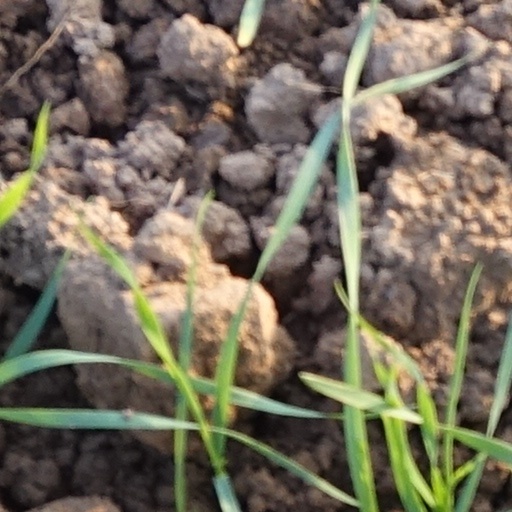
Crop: wheat